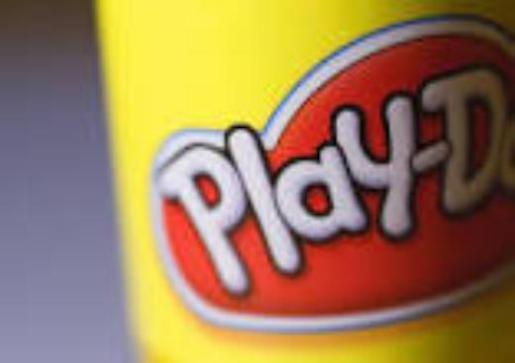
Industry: Leisure